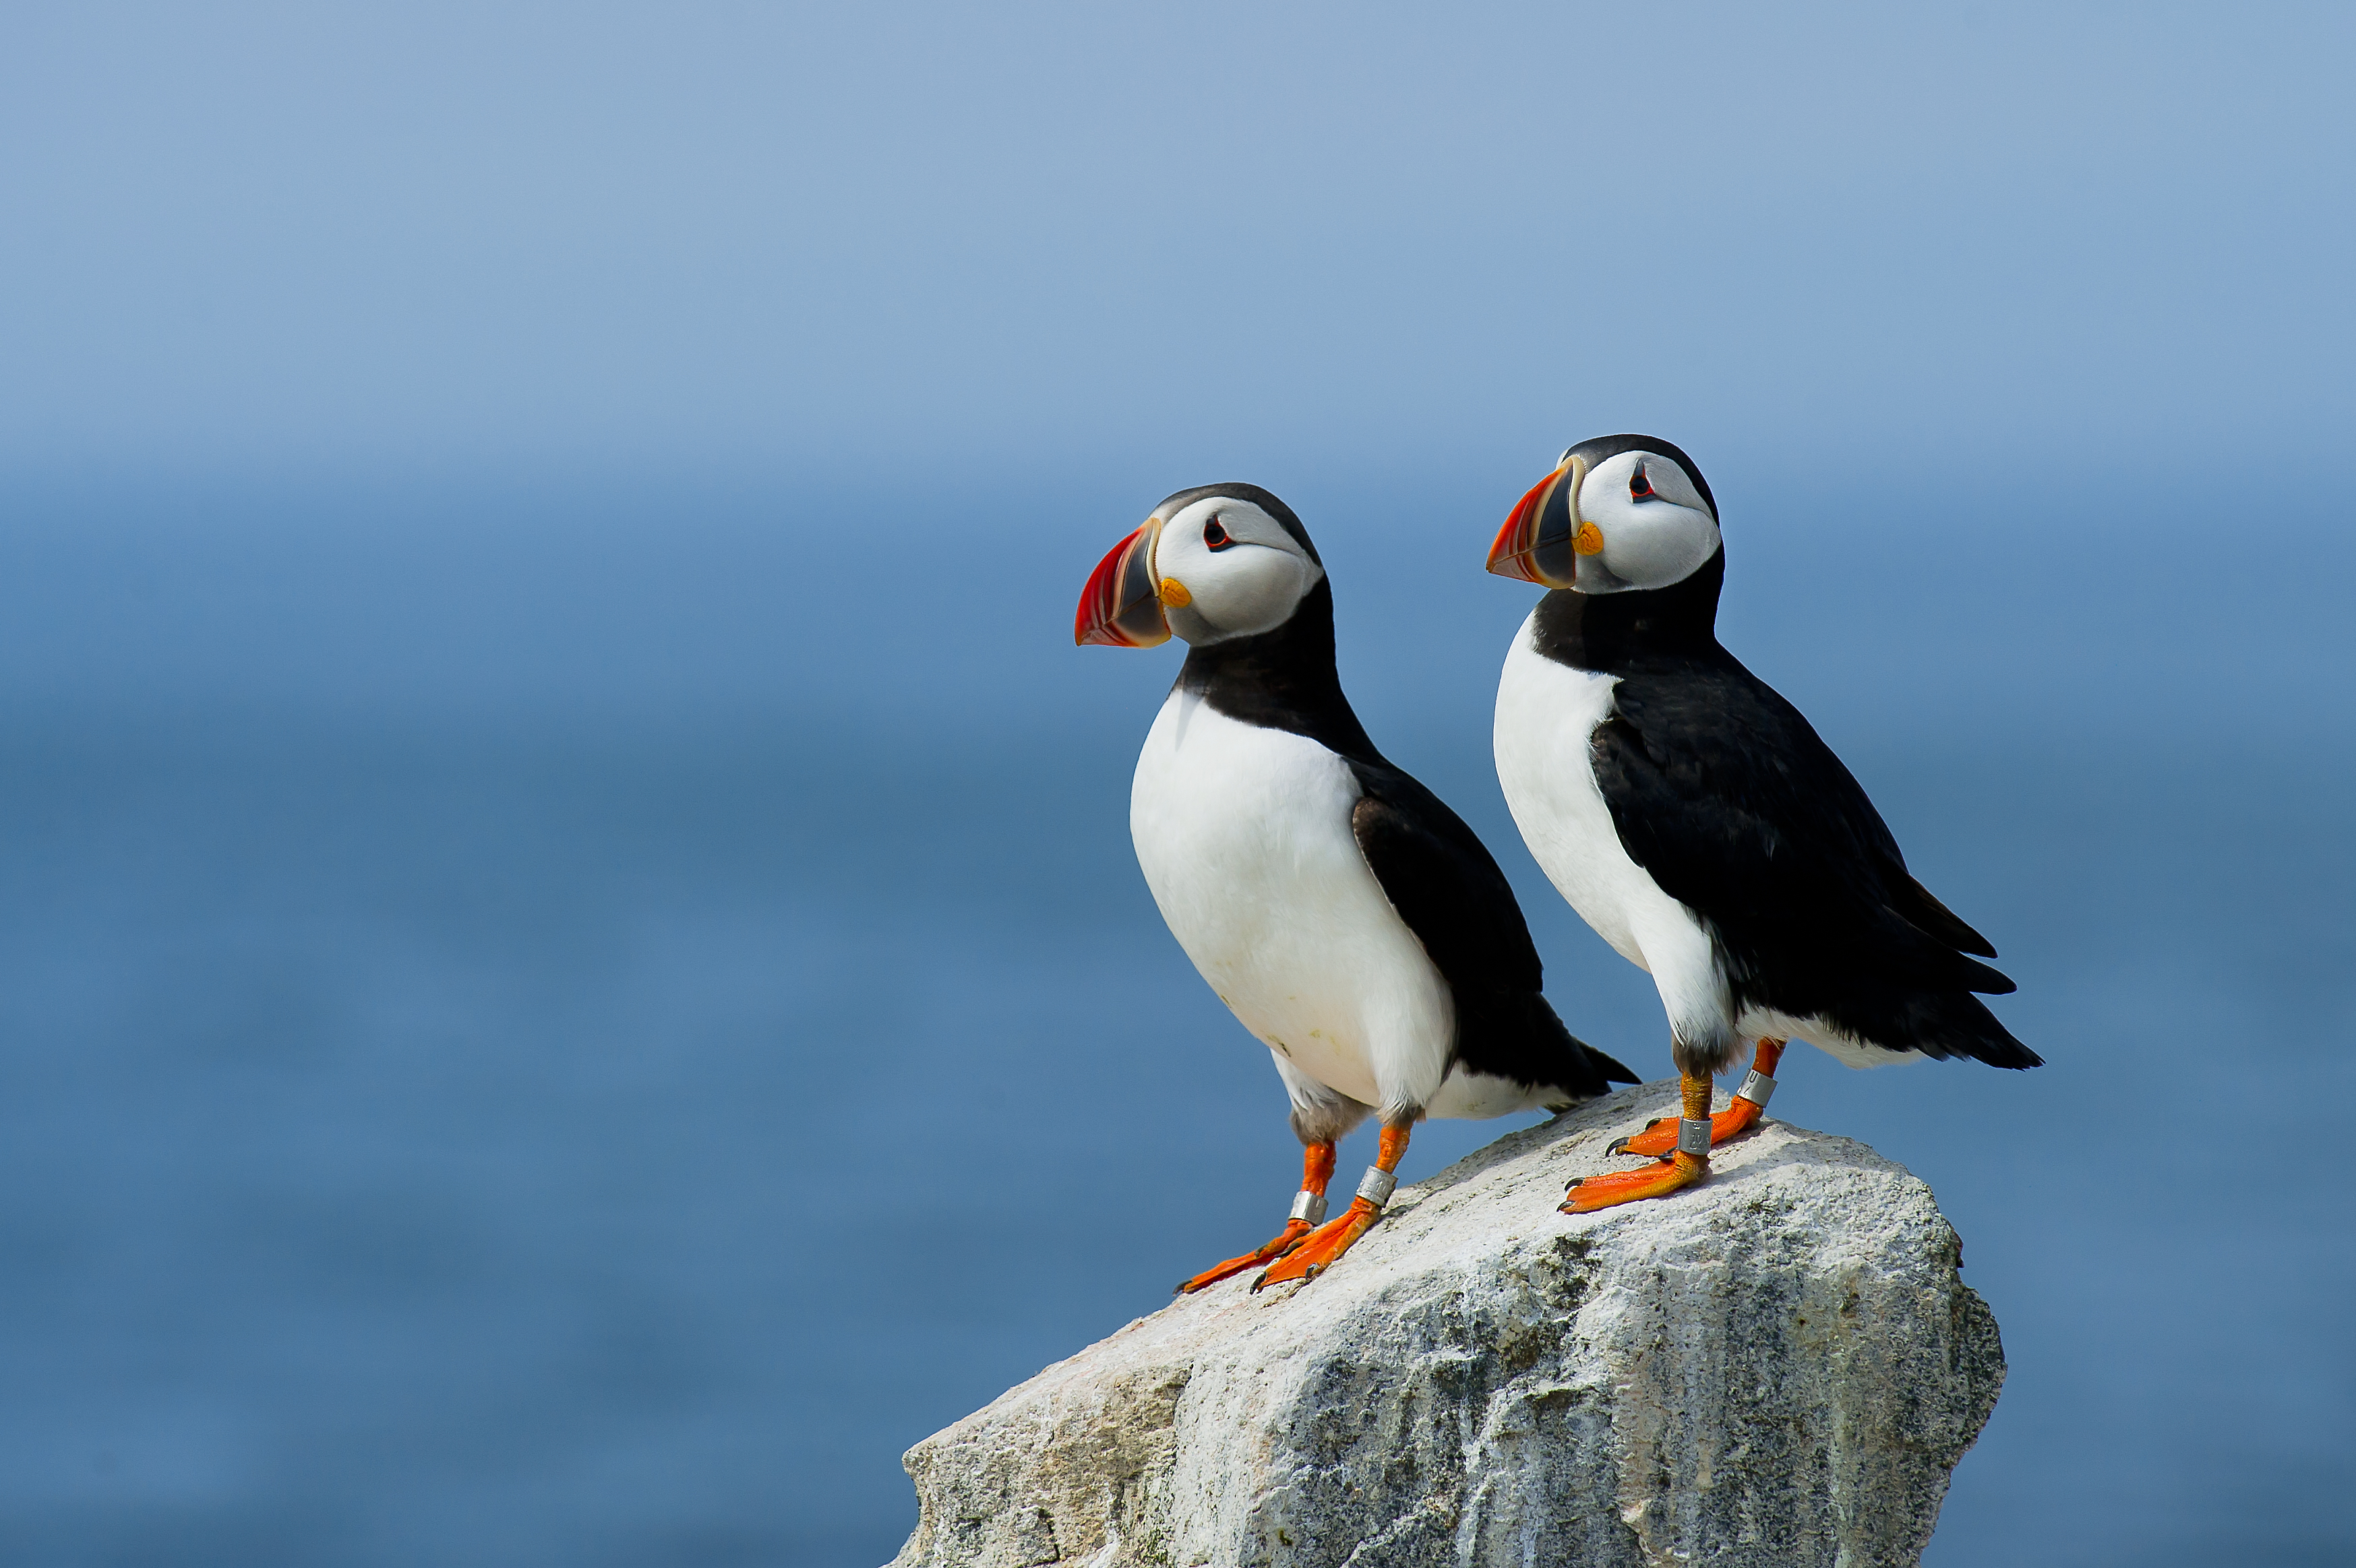
bird, seabird, wildlife, beak, fauna, puffin, vertebrate, charadriiformes